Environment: real
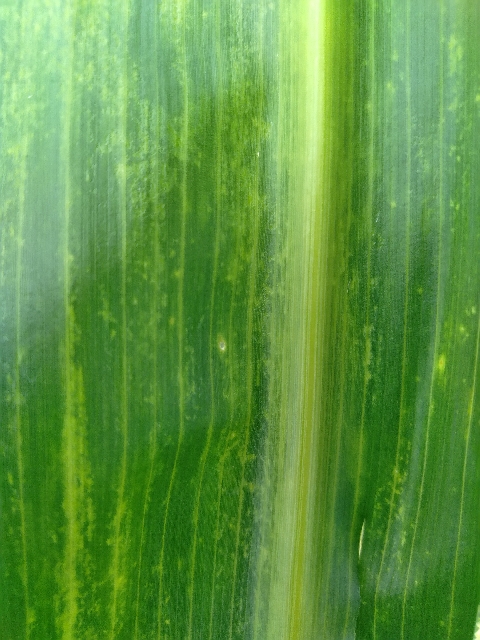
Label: lethal_necrosis